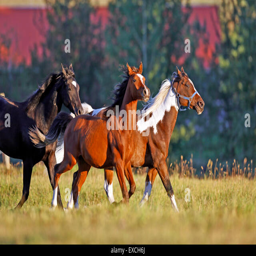
group running together in a field